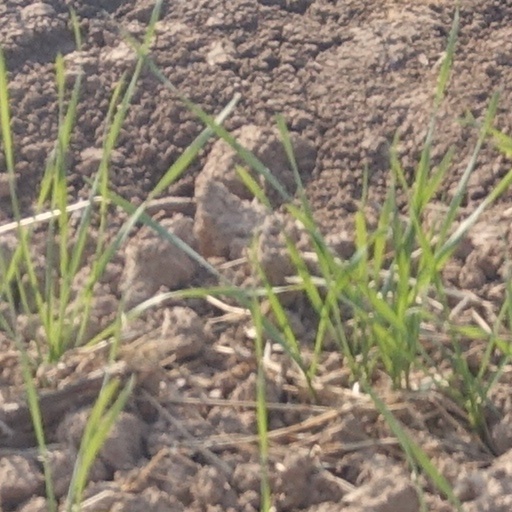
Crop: wheat